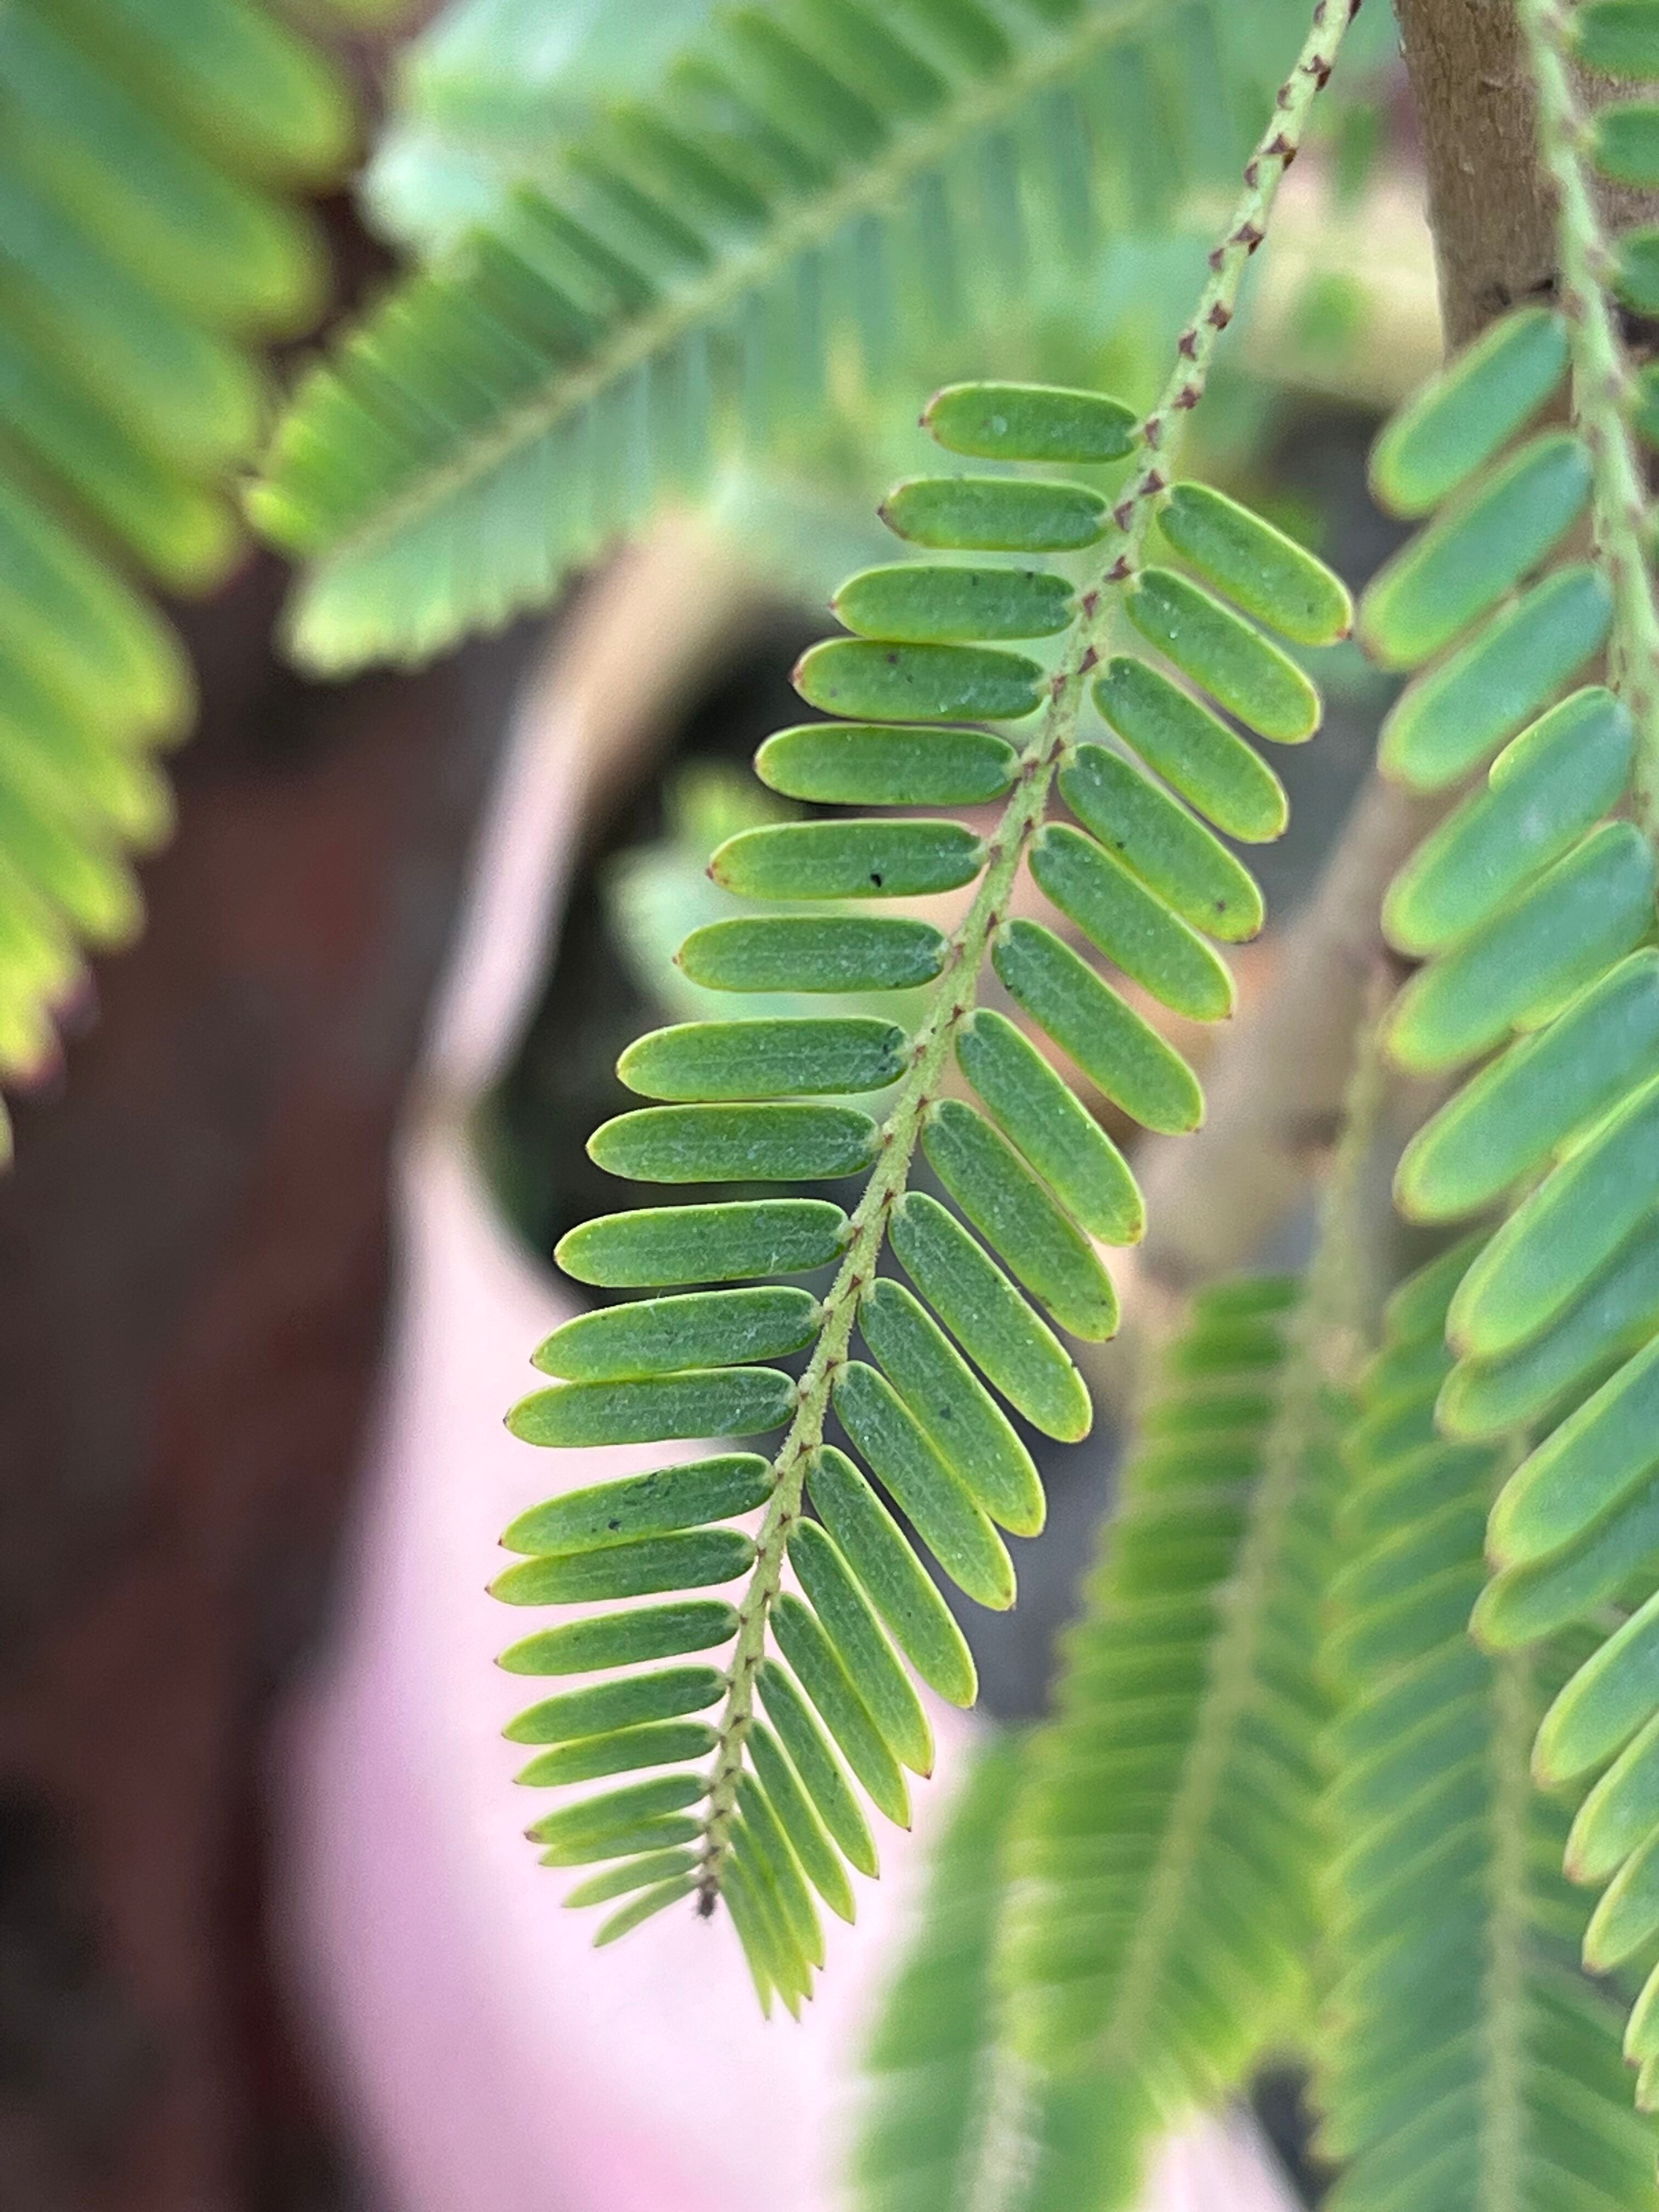
Plant species: phyllanthus-emblica